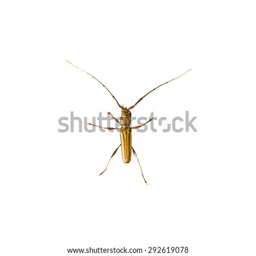
insect on the concrete wall